Ivan Frederick

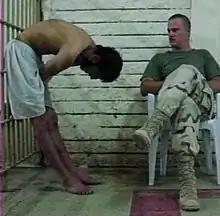
Ivan Frederick interrogating a bound detainee in Abu Ghraib prison

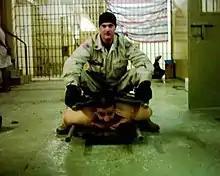
Frederick sitting on an Iraqi detainee between two stretchers in Abu Ghraib prison

Ivan "Chip" Frederick II (born 1966) is an American former soldier who was court-martialed for prisoner abuse after the 2003–2004 Abu Ghraib prisoner abuse scandal. Along with other soldiers of his Army Reserve unit, the 372nd Military Police Company, Frederick was accused of allowing and inflicting sexual, physical, and psychological abuse on Iraqi detainees in Abu Ghraib prison, a notorious prison in Baghdad during the United States' occupation of Iraq. In May 2004, Frederick pleaded guilty to conspiracy, dereliction of duty, maltreatment of detainees, assault, and indecent acts. He was sentenced to 8 years' confinement and loss of rank and pay, and he received a dishonorable discharge. He was released on parole in October 2007, after spending four years in prison.